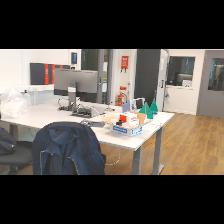
Label: NonHuman